Herbert Feuerstein

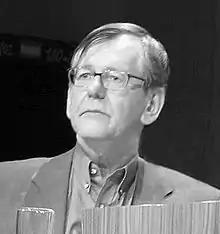
Herbert Feuerstein in 2005.

Herbert Feuerstein (15 June 1937 – 6 October 2020) was a German journalist, comedian and entertainer of Austrian descent. He was known as a publisher of the "pardon" satire magazine, as the editor of the German version of "Mad", and for comedy work on television, especially as partner to Harald Schmidt in shows such as "Schmidteinander".